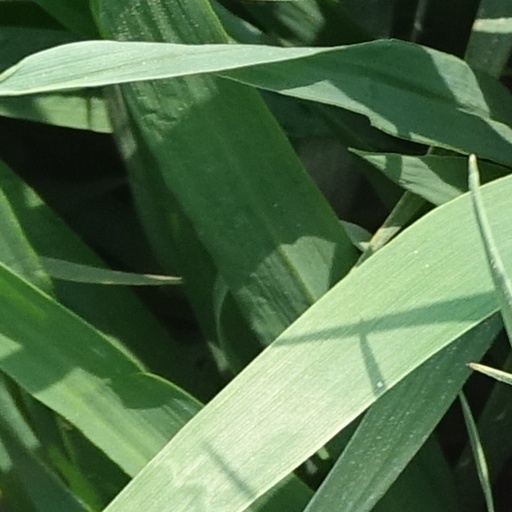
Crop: wheat